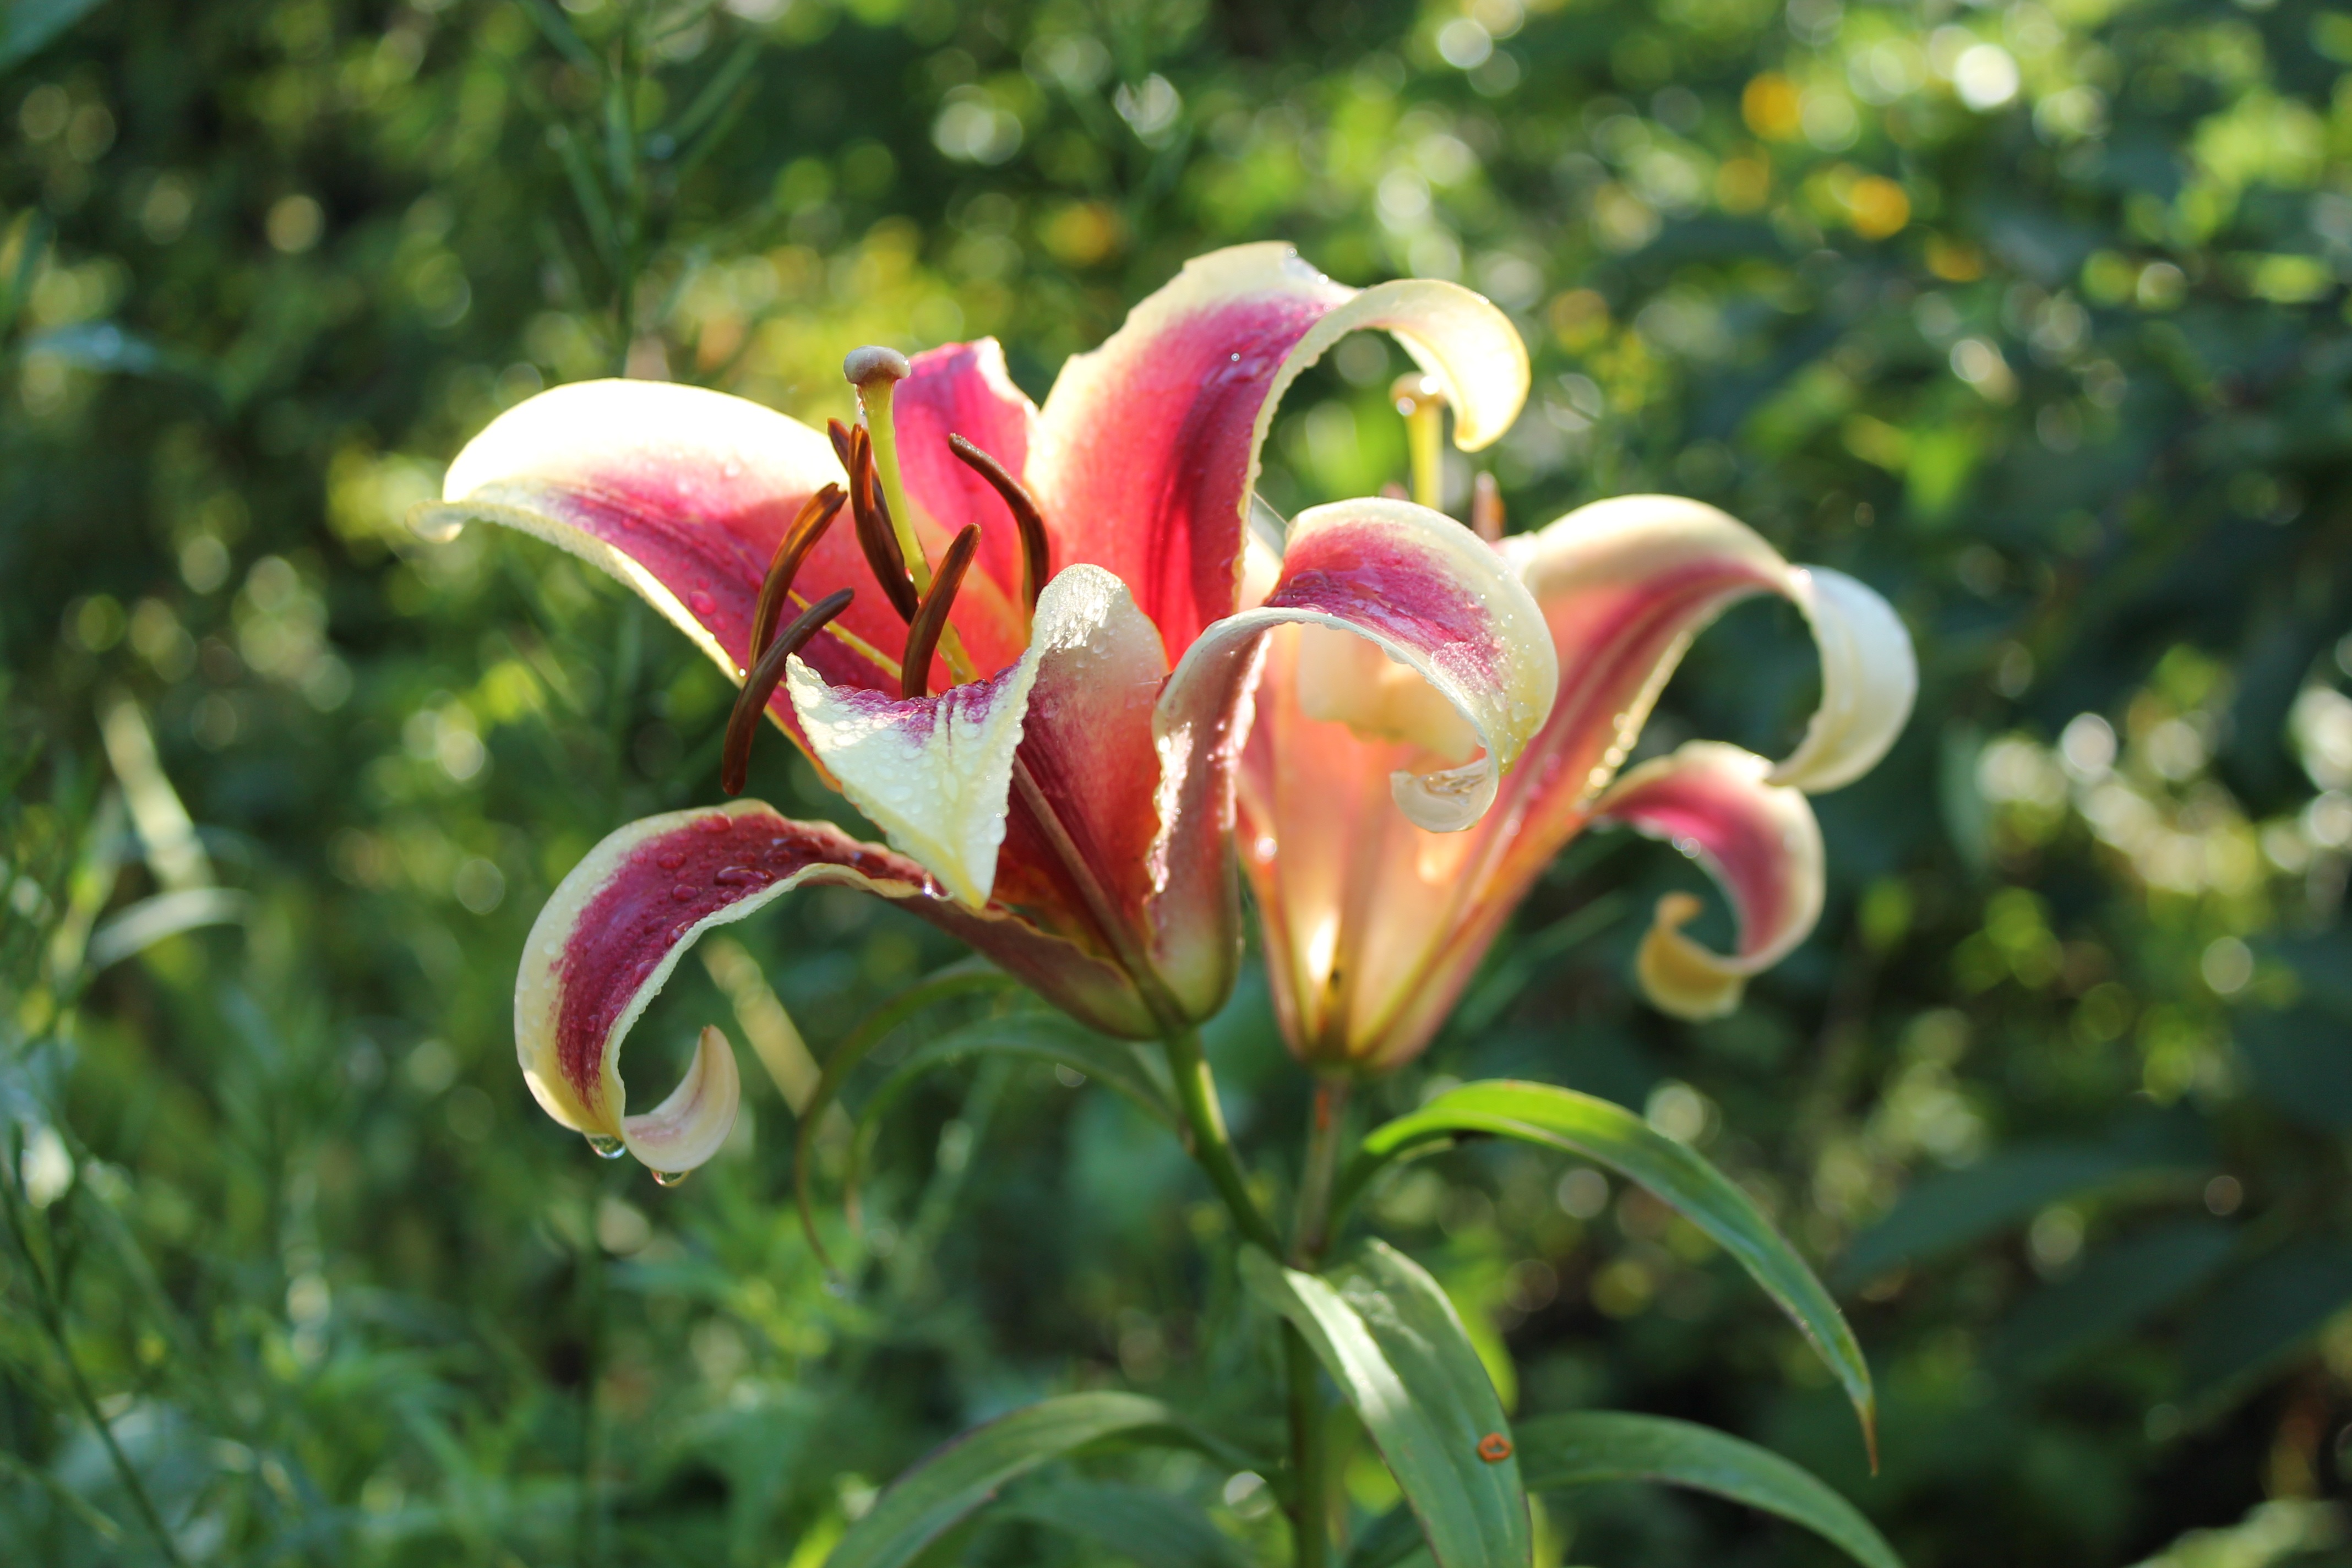
nature, plant, leaf, flower, petal, bloom, summer, botany, garden, flora, flowers, petals, shrub, beautiful, lily, macro photography, summer flowers, garden flowers, garden flower, beautiful flower, flowering plant, beautiful flowers, land plant